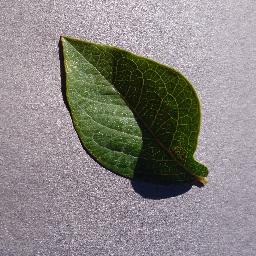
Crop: blueberry
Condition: healthy